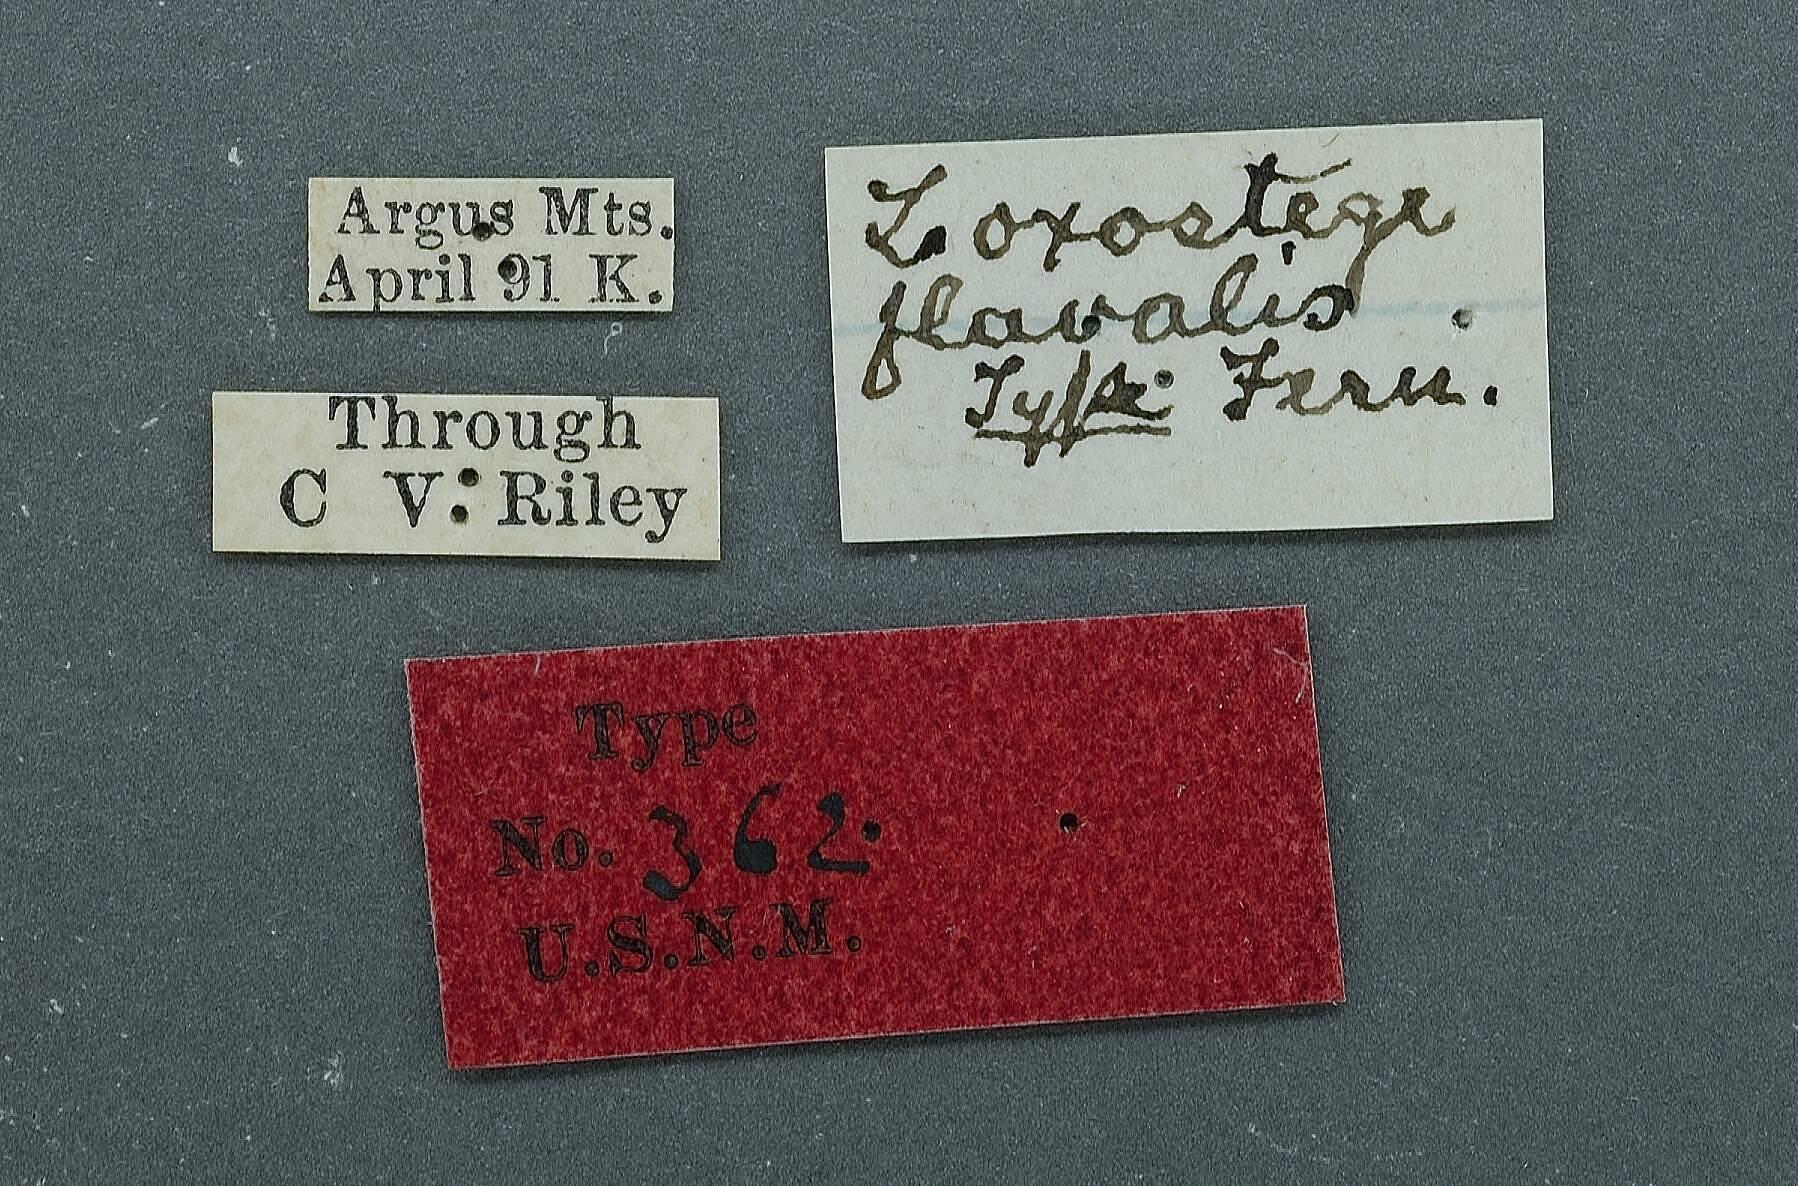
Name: Loxostege flavalis
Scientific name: Loxostege flavalis Fernald, 1894
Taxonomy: Animalia, Arthropoda, Insecta, Lepidoptera, Crambidae, Pyraustinae
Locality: Argus Mountains, [Not Stated], California, United States
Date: Apr 1891